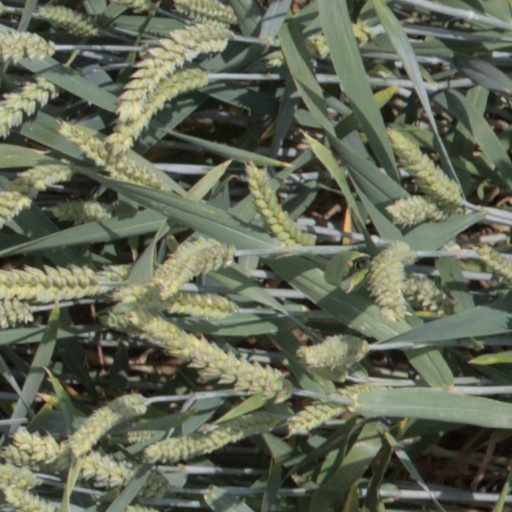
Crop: wheat